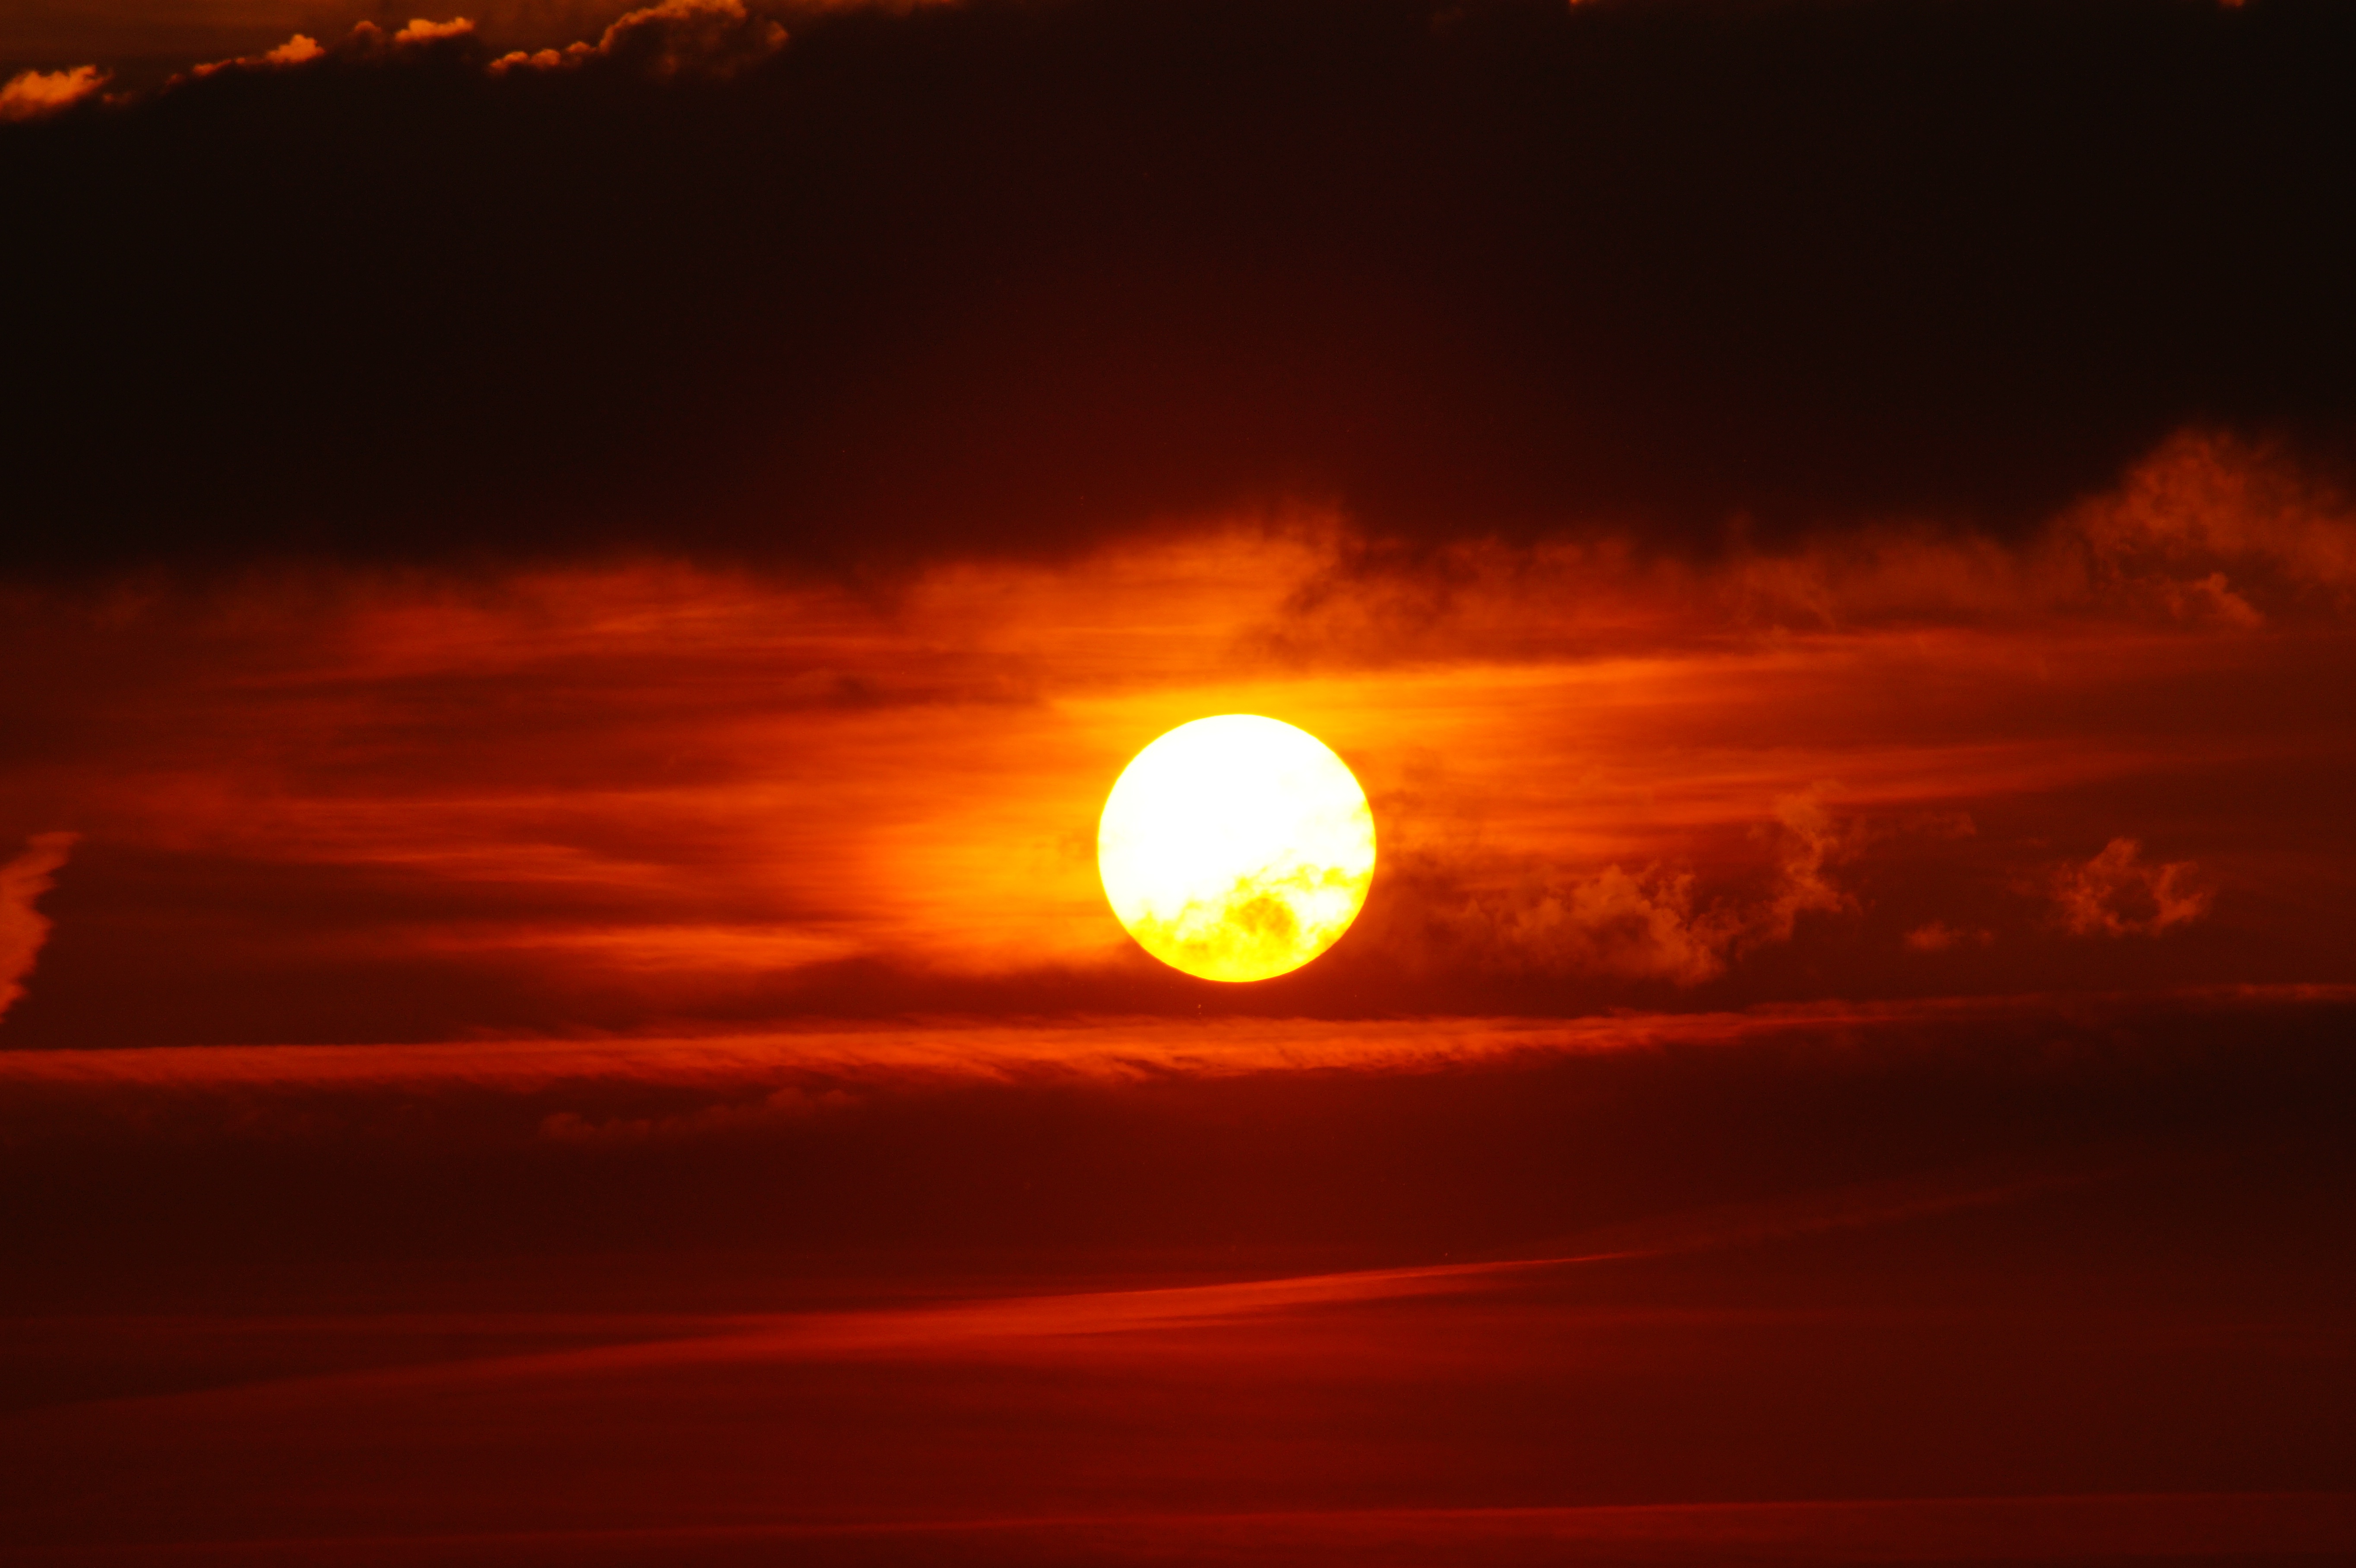
horizon, cloud, sky, sun, sunrise, sunset, sunlight, morning, dawn, atmosphere, dusk, evening, afterglow, astronomical object, red sky at morning